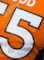
Number: 5